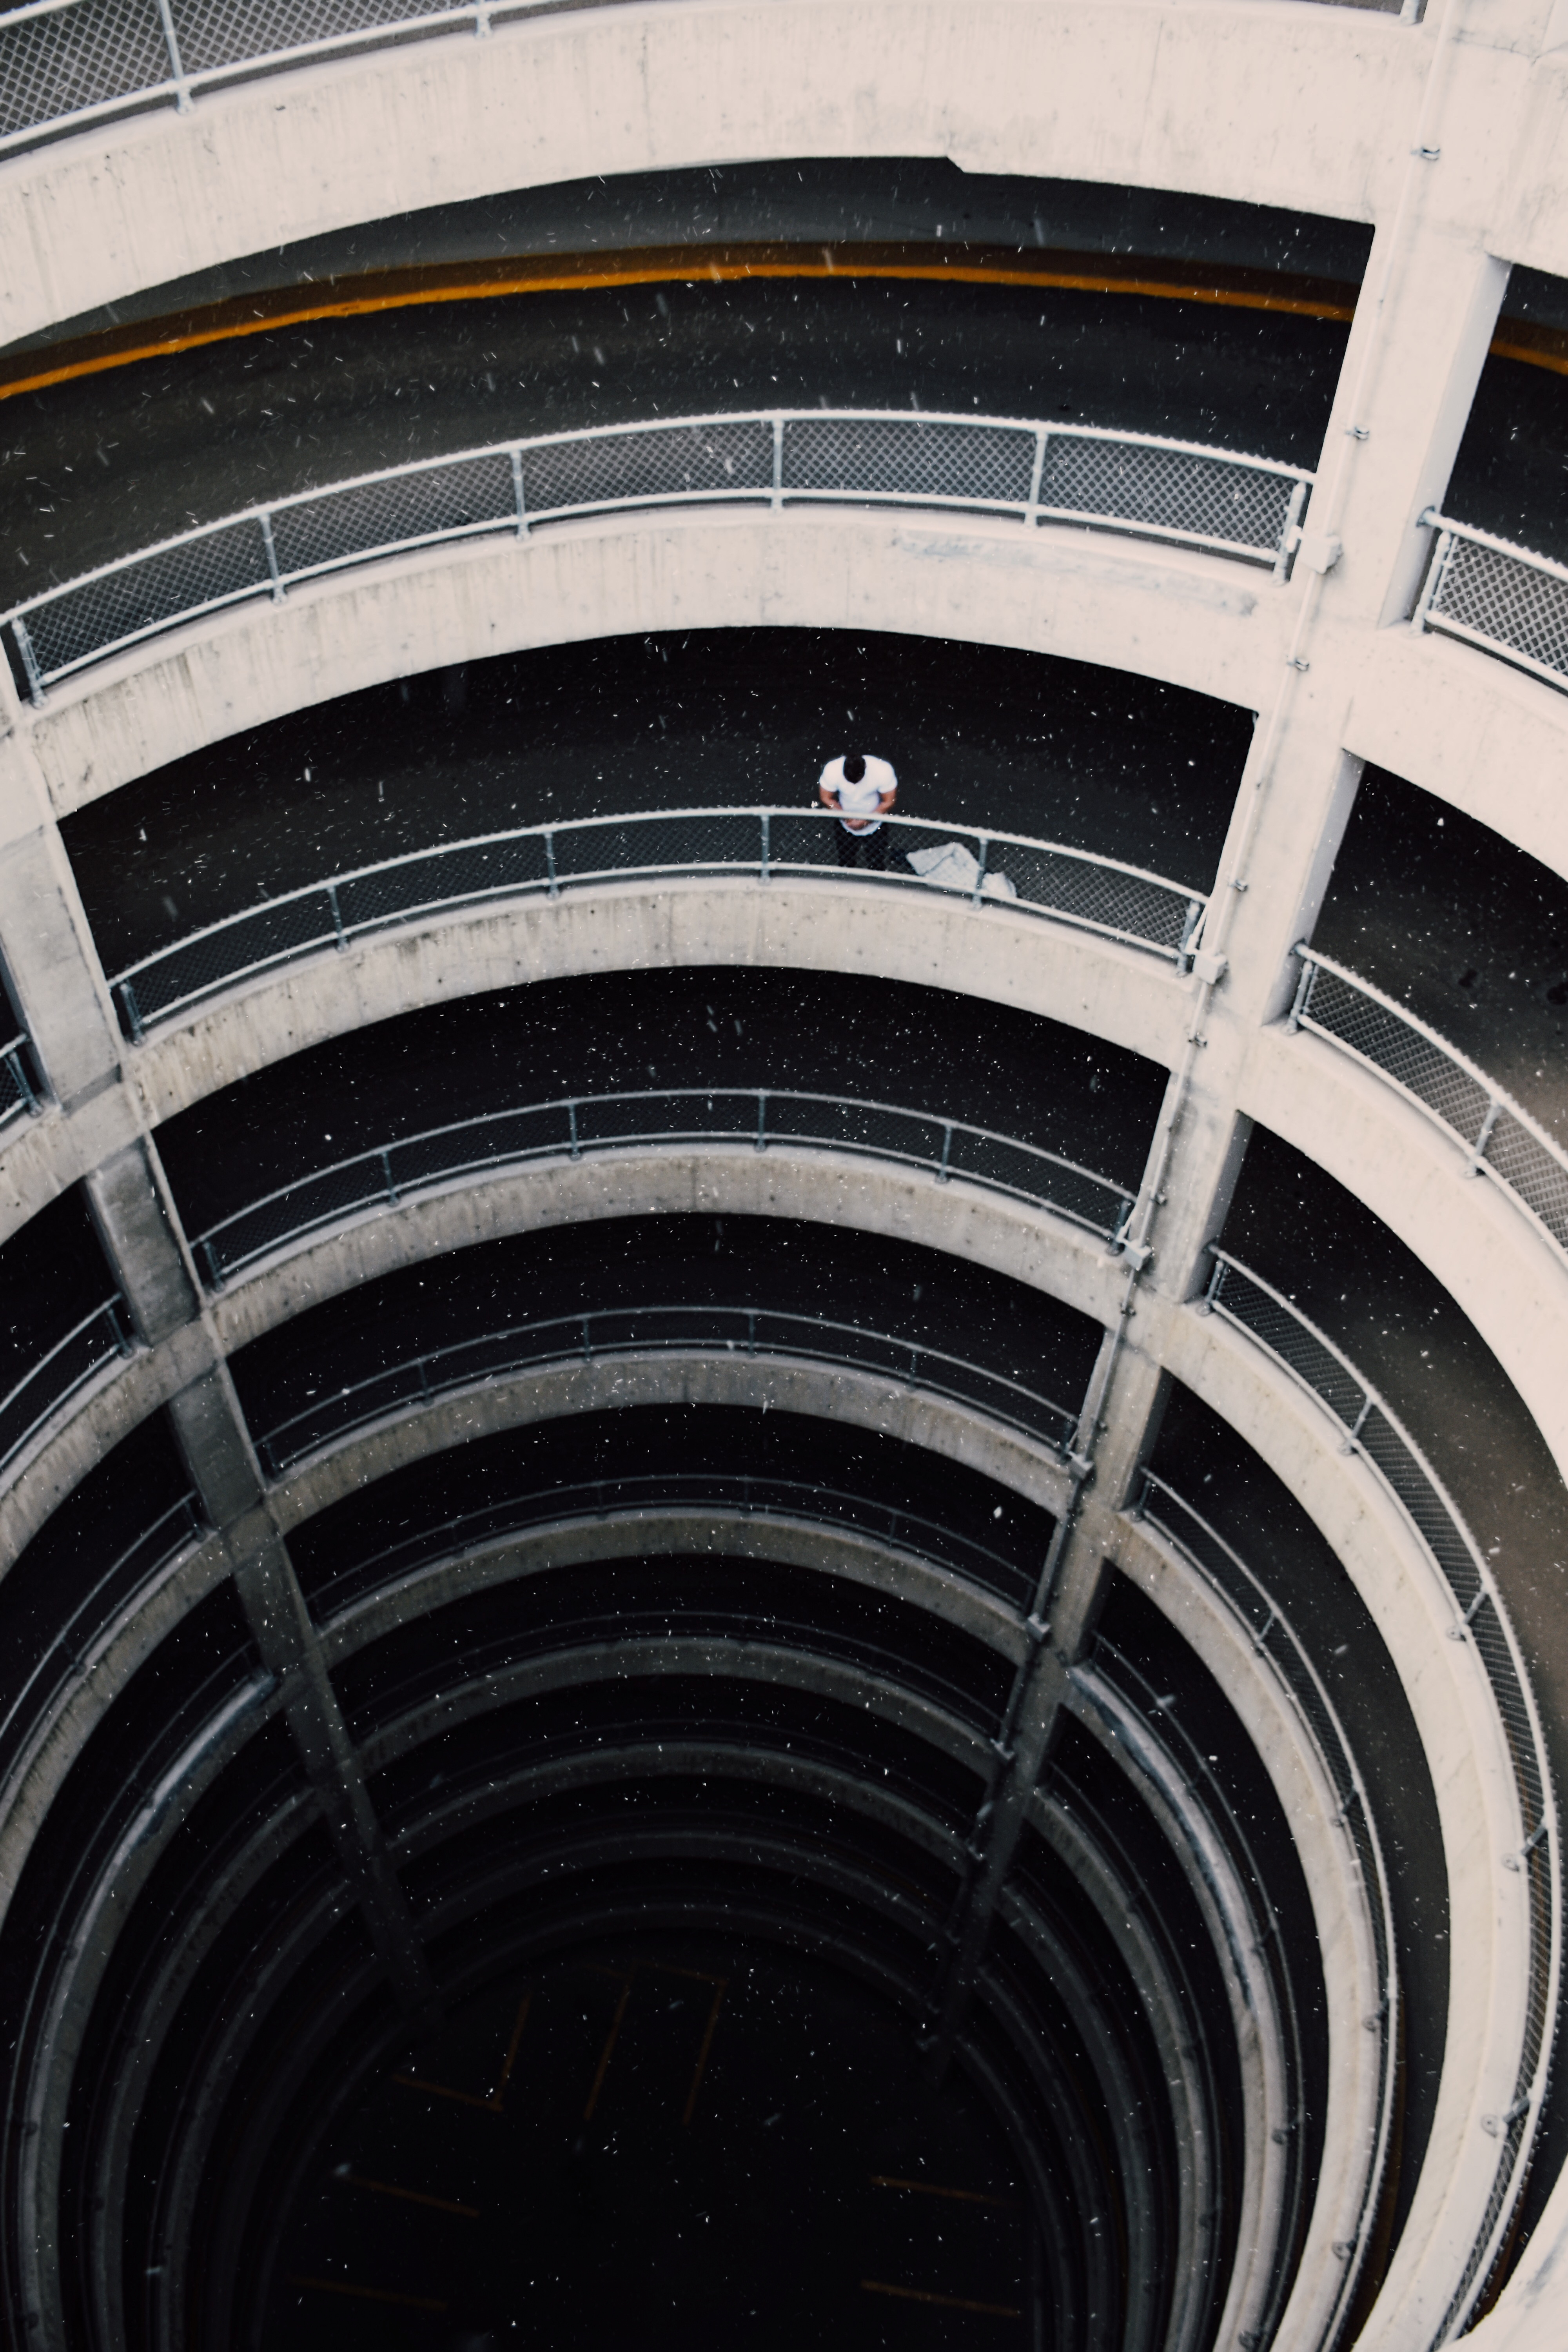
architecture, structure, wheel, spiral, parking, urban, arch, line, black, monochrome, tire, concrete, circle, snowing, stairs, symmetry, dome, shape, man made object